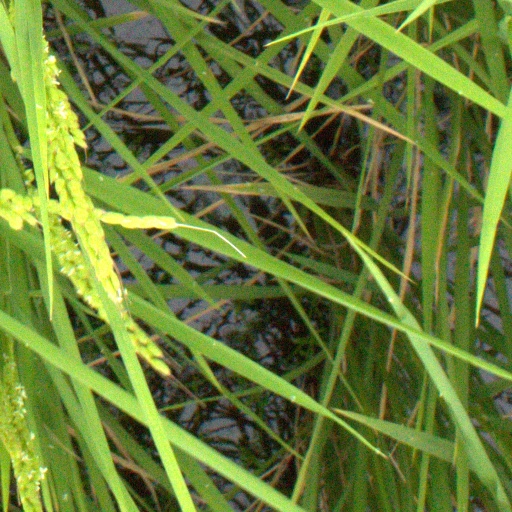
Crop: rice